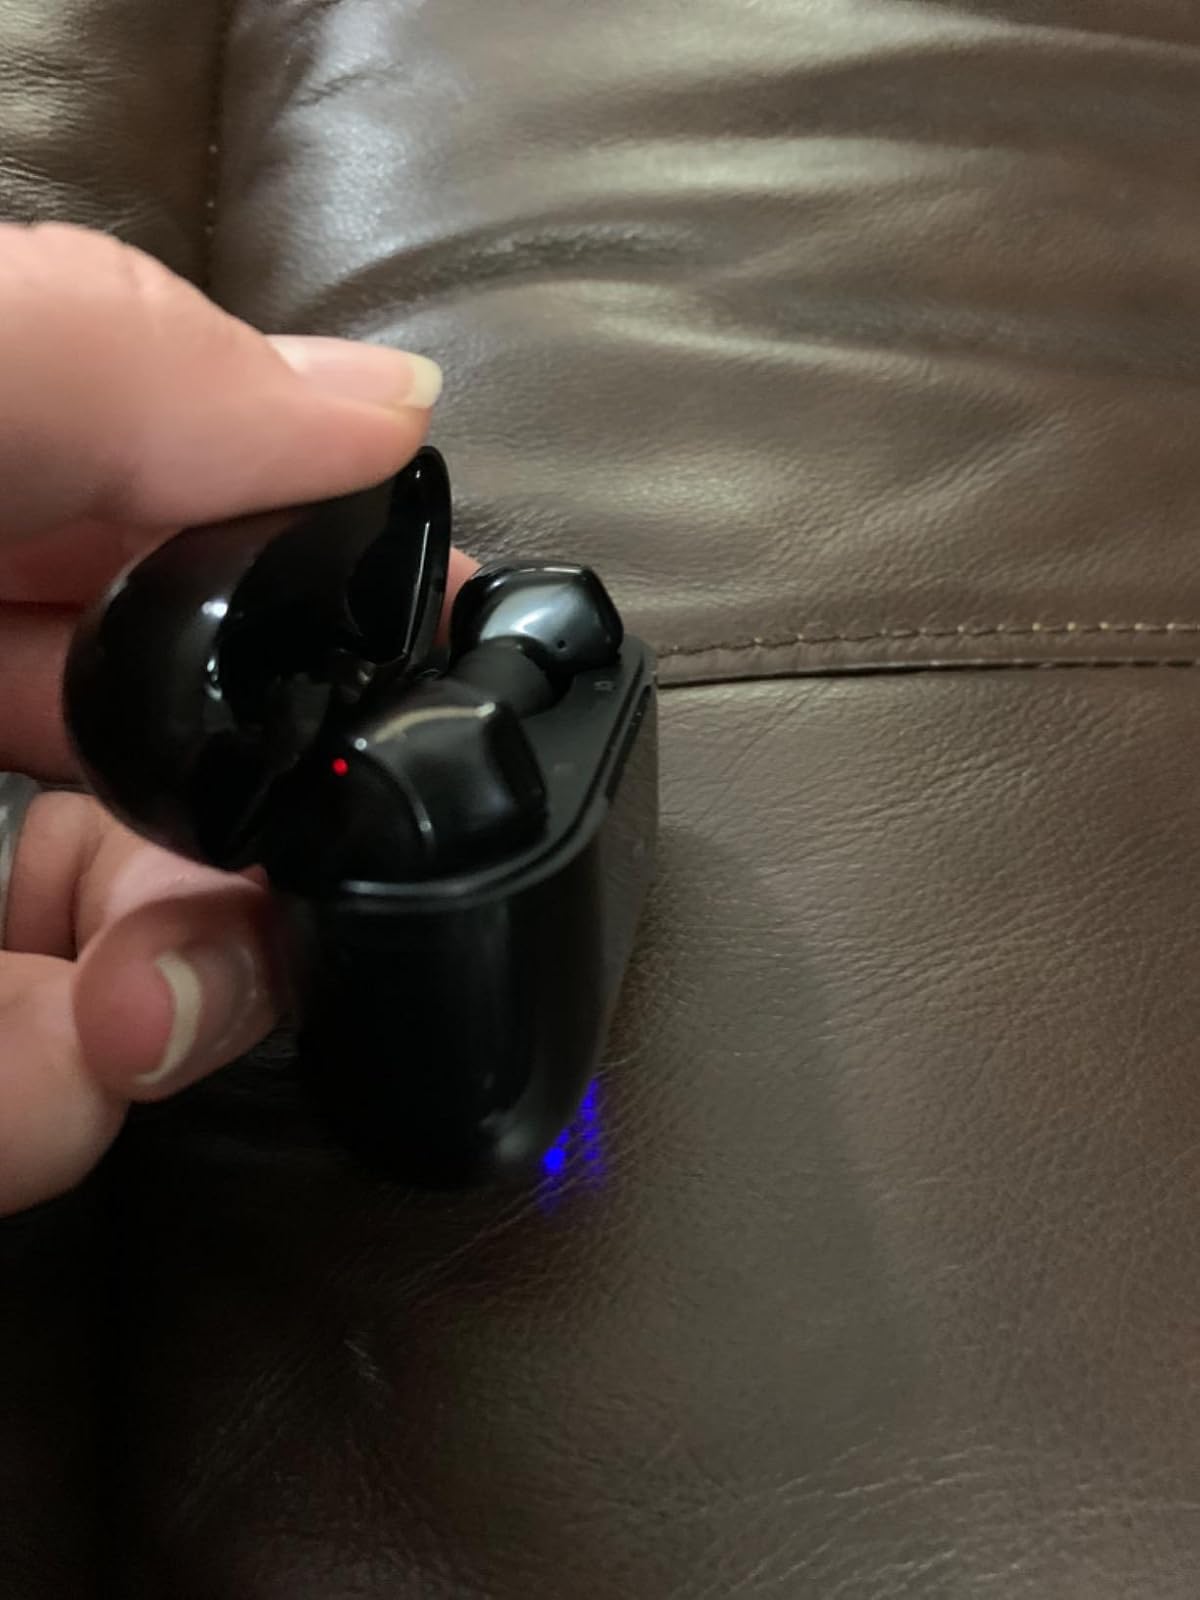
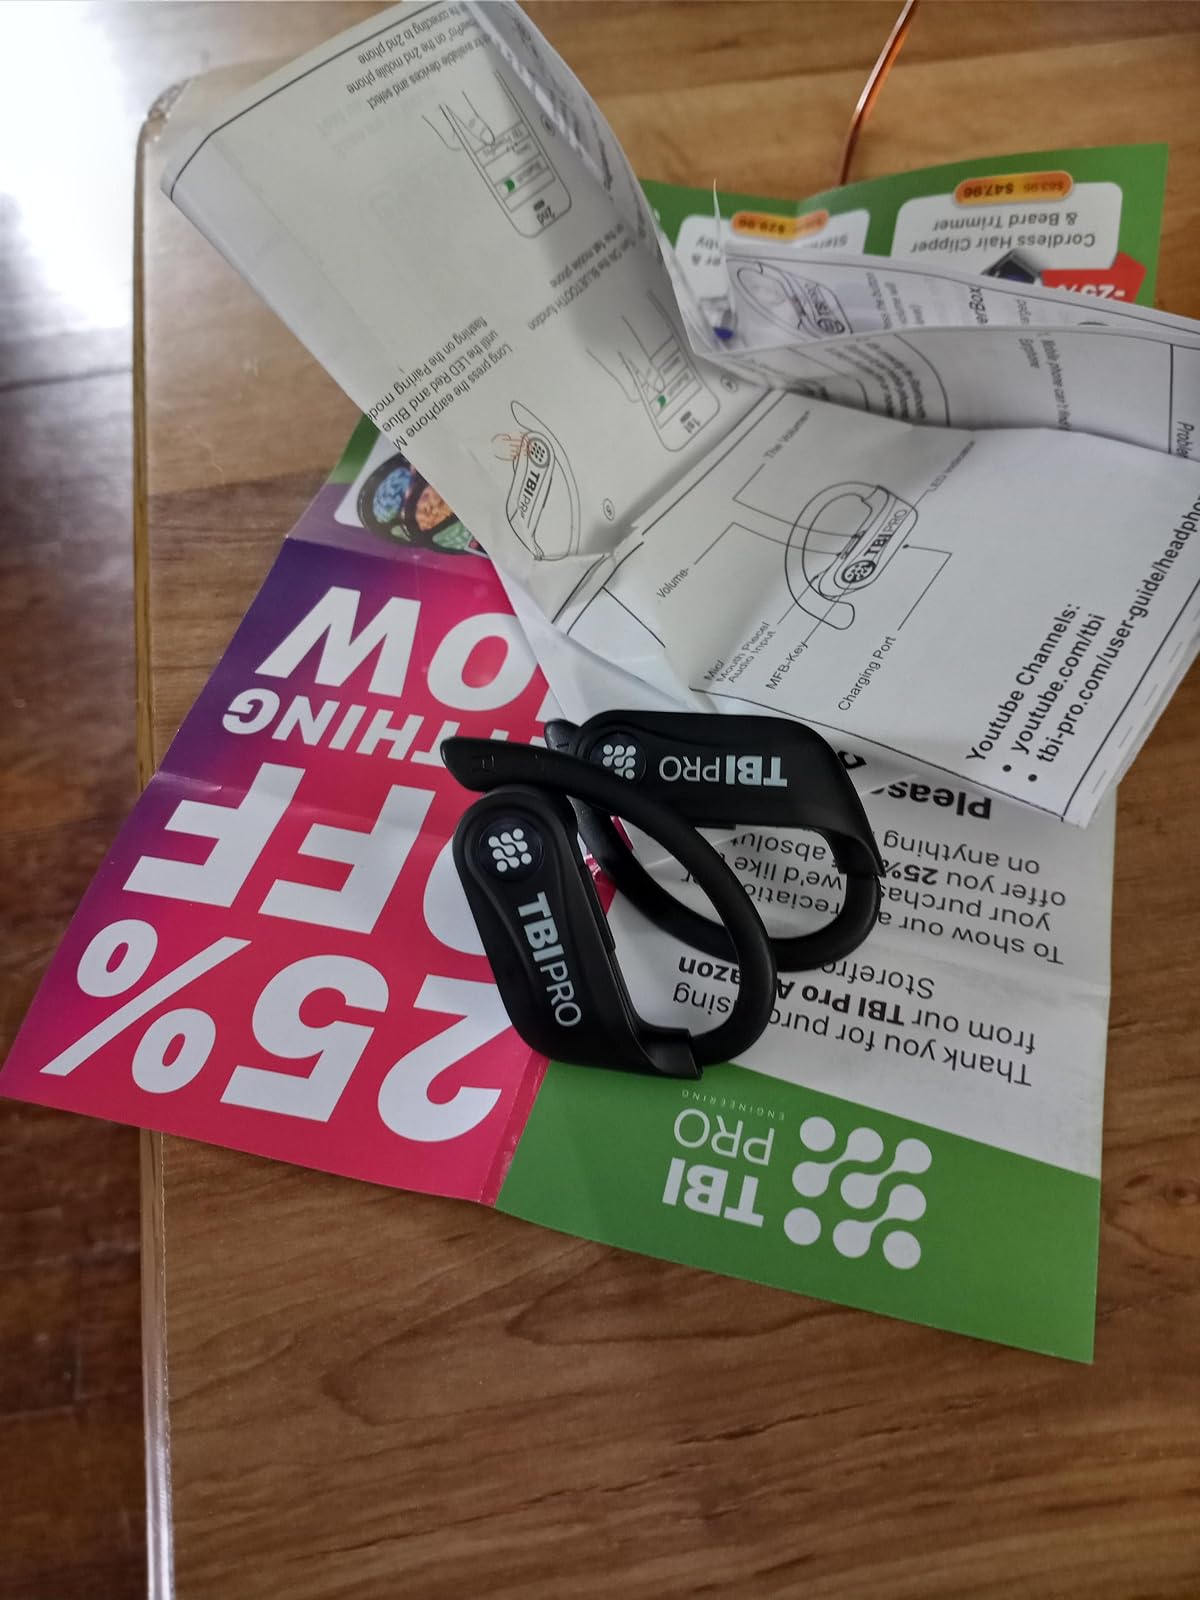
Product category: earbuds
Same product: no